Rigny-sur-Arroux

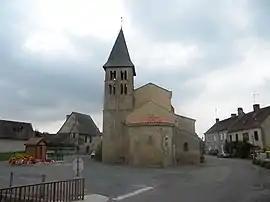
The church in Rigny-sur-Arroux

Rigny-sur-Arroux (literally "Rigny on Arroux") is a commune in the east-central French department of Saône-et-Loire, Bourgogne-Franche-Comté.